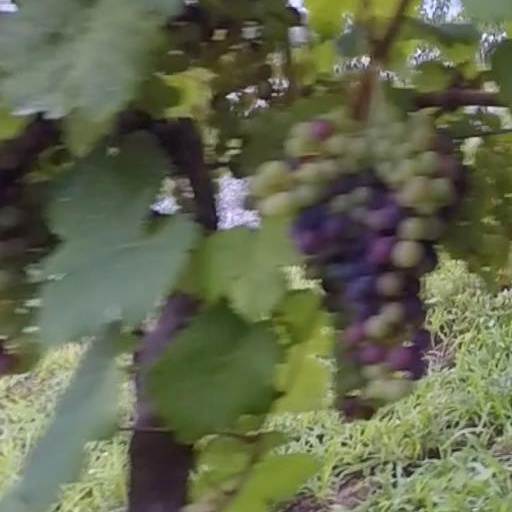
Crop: grape